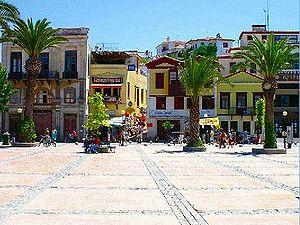
La Riviera turque est une région géographique le long de la côte méditerranéenne de la Turquie dans les provinces d'Antalya, de Muğla, d'Aydın, le sud de la province d'Izmir et la partie occidentale de la province de Mersin. La combinaison d'un climat favorable, d'une mer chaude propice à l'héliotropisme, d'une côte s'étendant sur un millier de kilomètres sur les bords de la mer Égée et de la mer Méditerranée, et d'un grand nombre de sites naturels et archéologiques, font de la Riviera turque une destination touristique internationalement reconnue.